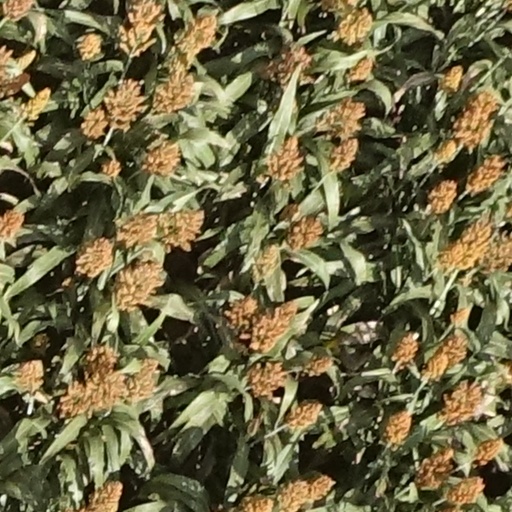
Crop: sorghum